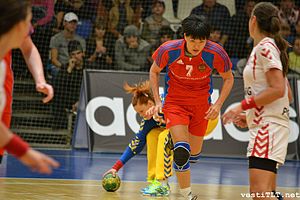
Ljudmila Bodnijeva
Ljudmila Bodnijeva er en russisk håndboldspiller, som spiller i klubben Krim Ljubljana. Hun er blevet kåret til verdens bedste stregspiller flere gange, og hun har været på AllStar-holdet ved flere slutrunder. Hun har vundet VM 2 gange med Rusland og er den der har været på det russiske landshold længst. En af hendes veninder er Tanja Logvin der spiller i den danske liga for Aalborg DH. Bodnijeva har selv sagt om det russiske landshold: "At spille på det russiske landshold er ligesom en slags ferie for mig. Det er en glæde at spille sammen med de andre på landsholdet. Og at snakke russisk!"